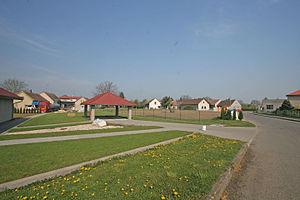
Jeníkovice est une commune du district et de la région de Pardubice, en République tchèque. Sa population s'élevait à 246 habitants en 2017.